Delaware Route 71

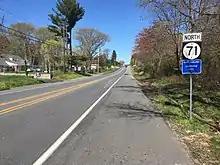
DE 71 northbound past DE 7 in Red Lion

Past the Summit Bridge, the road runs through woods and crosses under Chesapeake City Road before passing east of the Delaware Veterans Memorial Cemetery. DE 71 splits from DE 896 by heading to the southeast on two-lane undivided Red Lion Road. The road passes a mix of woods and homes as it becomes the southern boundary of Lums Pond State Park and turns east. The route curves northeast and continues into a mix of farmland and homes. DE 71 passes through the community of Kirkwood and crosses the Delmarva Central Railroad again at-grade. The road heads across Dragon Creek and runs past suburban residential development before it intersects DE 72 in Williamsburg. The route continues northeast, crossing Norfolk Southern's Reybold Industrial Track railroad line at-grade. From here, the road passes west of Red Lion Christian Academy and runs to the community of Red Lion, where it crosses Red Lion Creek before reaching an intersection with DE 7. The final stretch of DE 71 heads northeast toward its northern terminus at US 13 in Tybouts Corner. This intersection is within an interchange between US 13 and DE 1, where DE 1 merges off US 13. Direct access is provided from southbound DE 1 to DE 71 just before the intersection with US 13.